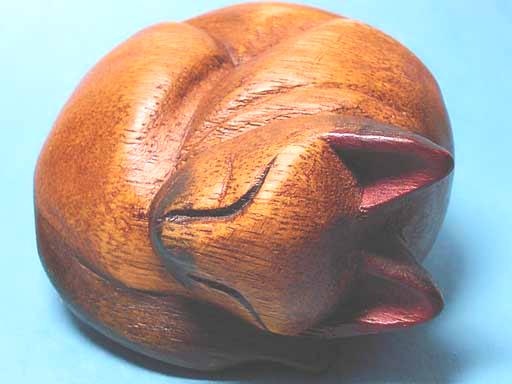
Material: wood